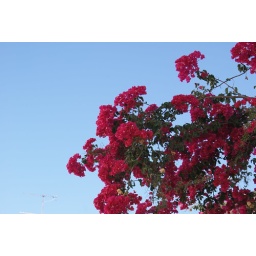
flowers against sky